Aar Dam

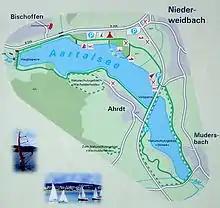
Site plan of the Aar Dam

The dam is primarily used for flood protection for the Aar and Dill. In Winter the reservoir is filled to a capacity of 1.33 million m; in summer this rises to 1.84 million m. Other uses are: raising low water levels, electricity generation, fishing and recreation. As a result, the dam and reservoir also contribute economically to the region. The reservoir was opened in 1992 as a bathing lake.